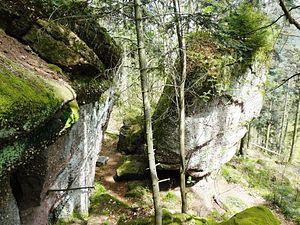
Breitenau est une commune française située dans le département du Bas-Rhin, en région Grand Est.